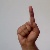
The image shows a hand gesture representing the letter 'D' in Indian Sign Language.